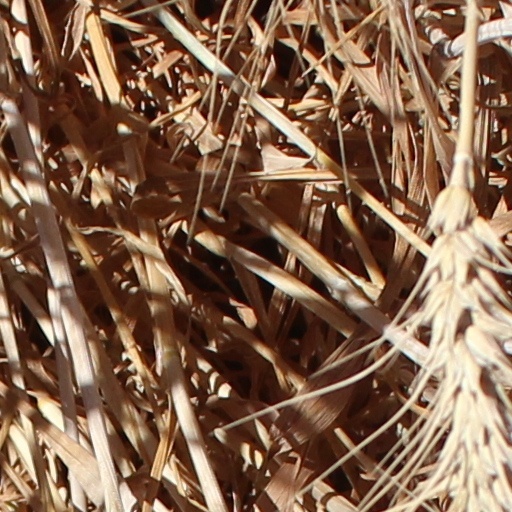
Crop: wheat